Decentralized wastewater system

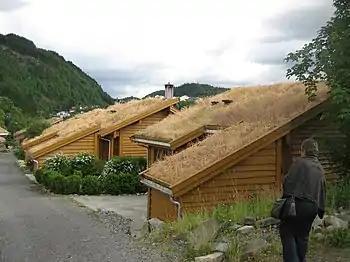
Decentralized wastewater system in Torvetua eco-village in Norway. Wastewater is collected by a vacuum sewer. Greywater is treated locally.

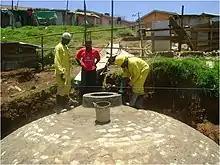
Biogas digester for decentralized wastewater treatment at Meru Prison, Kenya

Usually they are applied at on-site level and are adequate because of the very low wastewater quantity generated. However, they require suitable soil conditions, permitting infiltration of the excess water, and low ground water table. If not applied properly, they may be a serious source of ground water pollution.